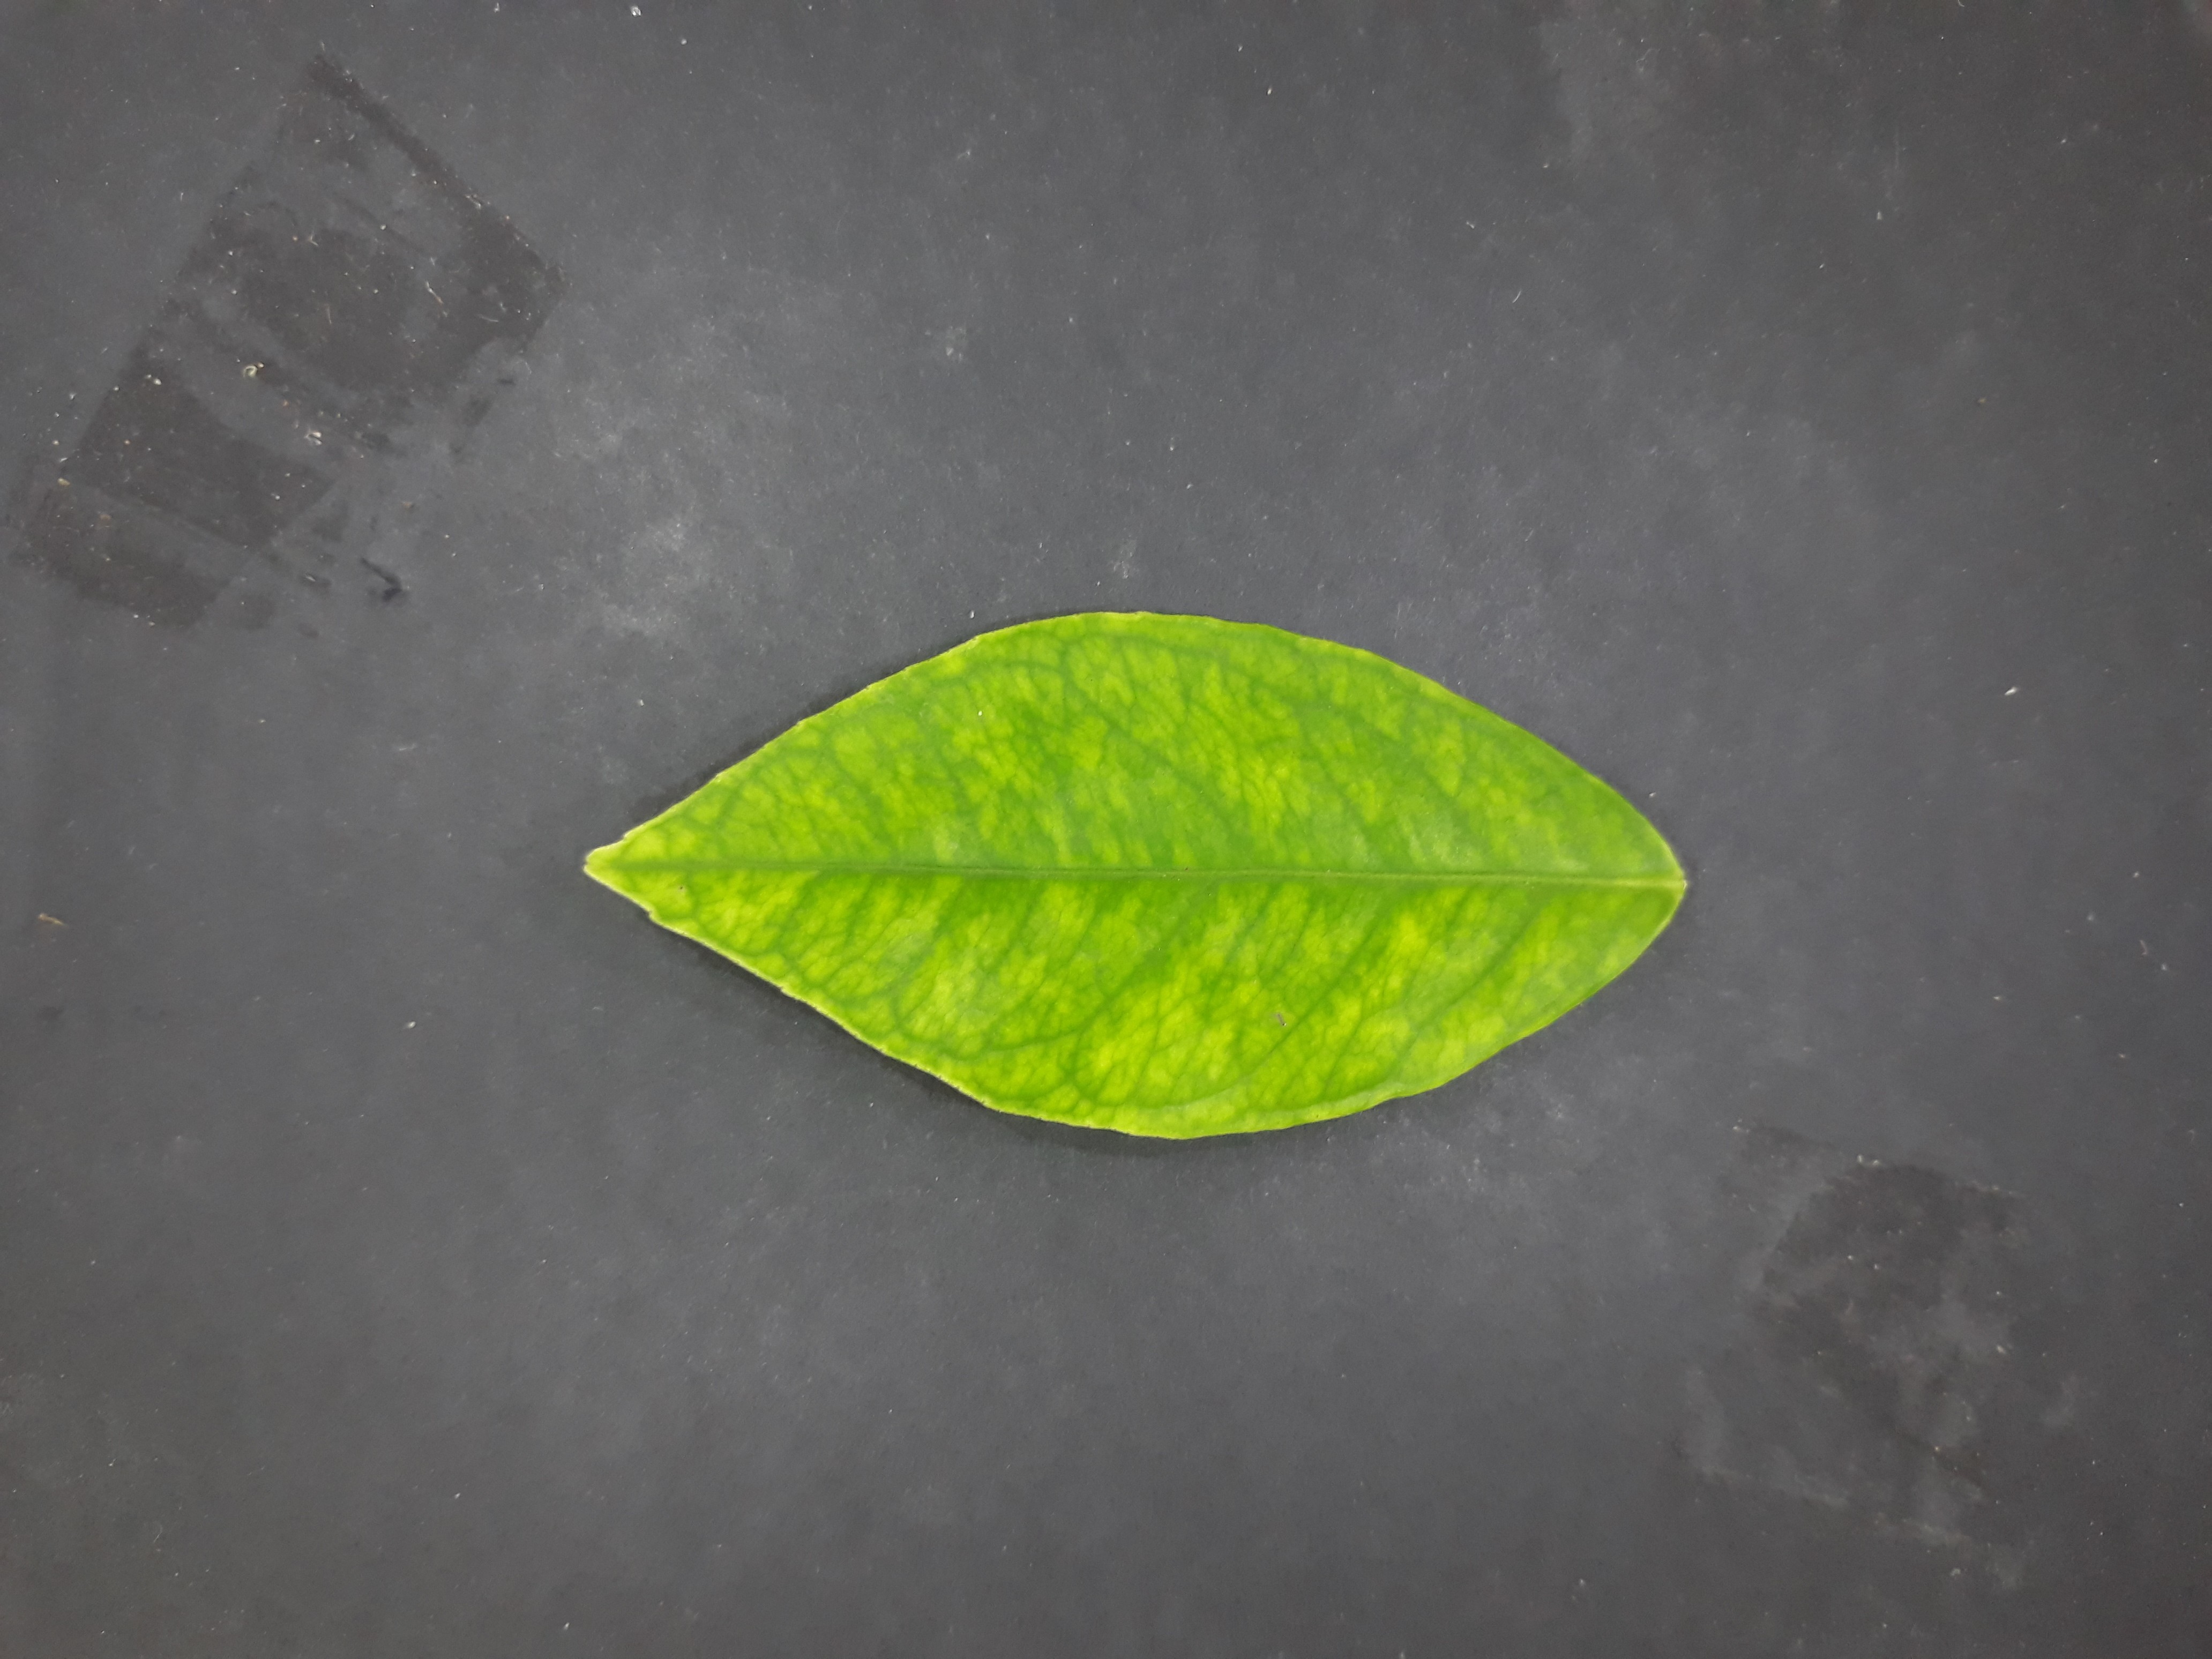
Label: Iron deficiency (Fe)